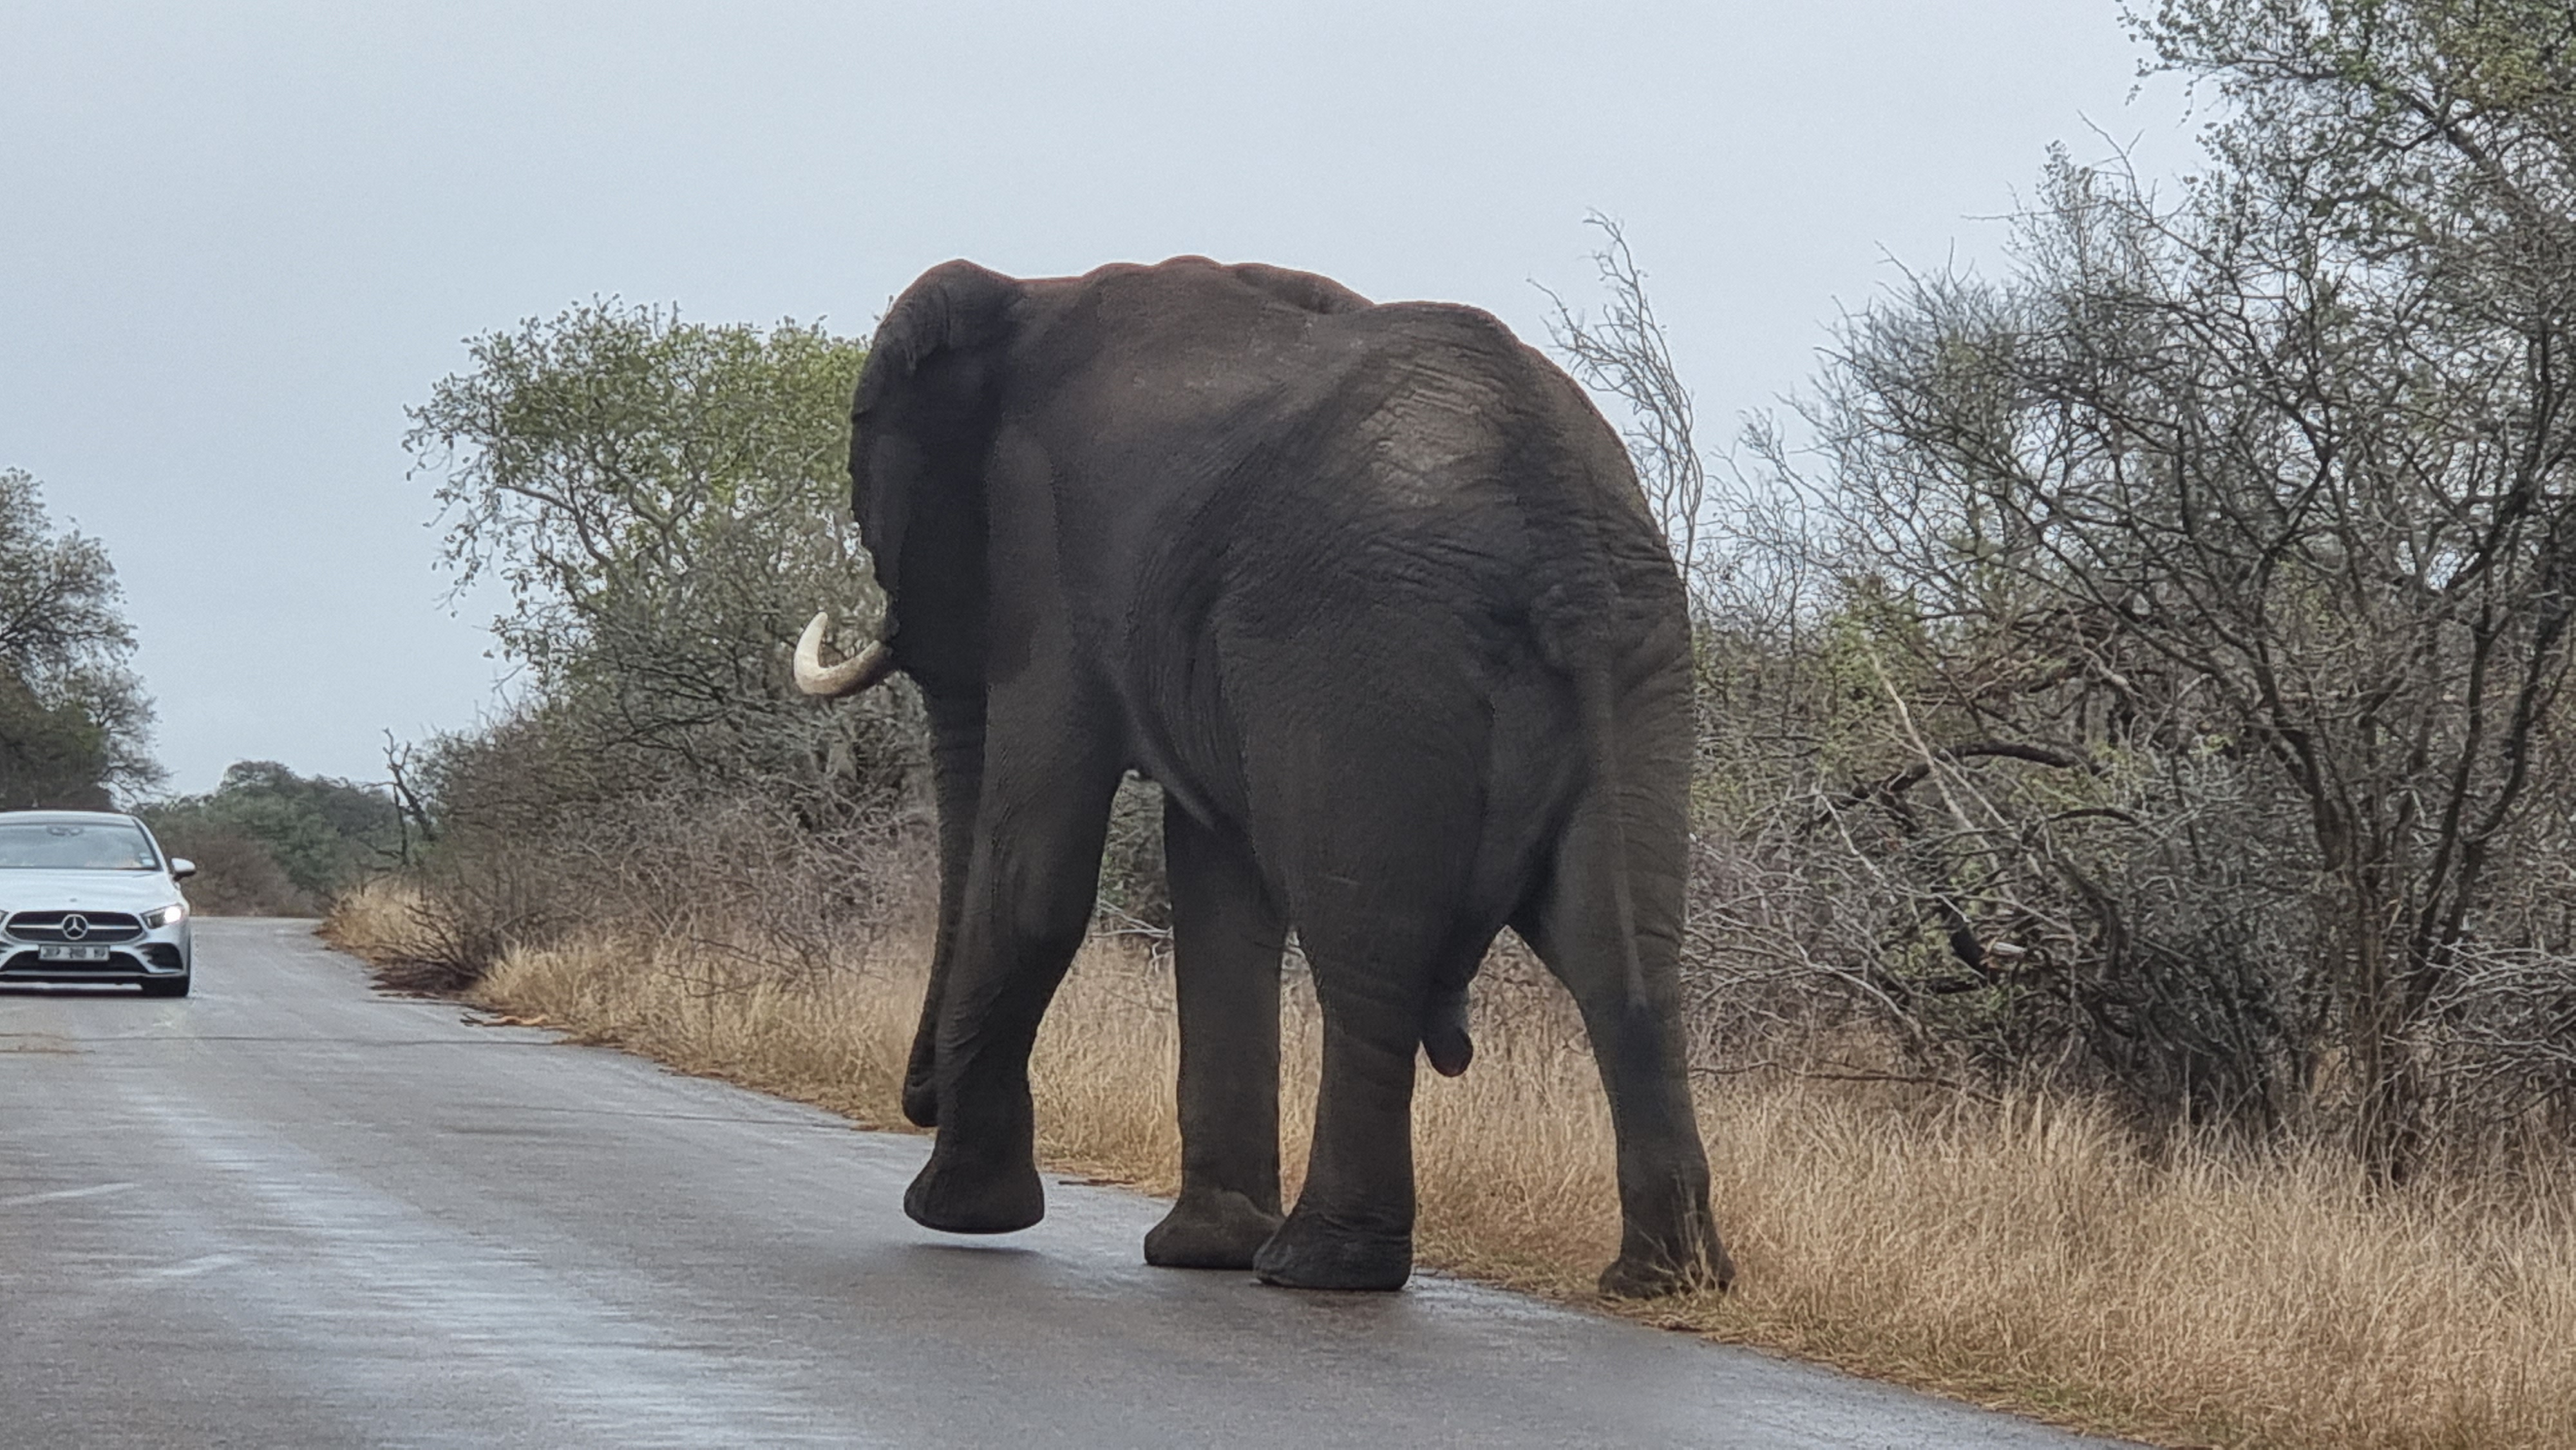
kruger park, elephant, plant, working animal, tree, natural landscape, elephants and mammoths, sky, terrestrial animal, indian elephant, plain, grassland, snout, landscape, grass, african elephant, wildlife, shrubland, savanna, safari, wrinkle